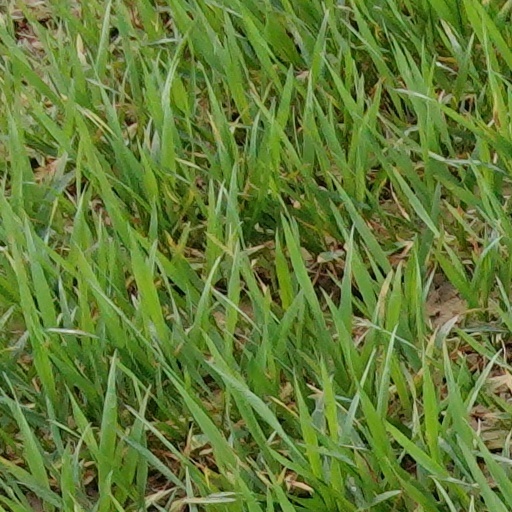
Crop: wheat